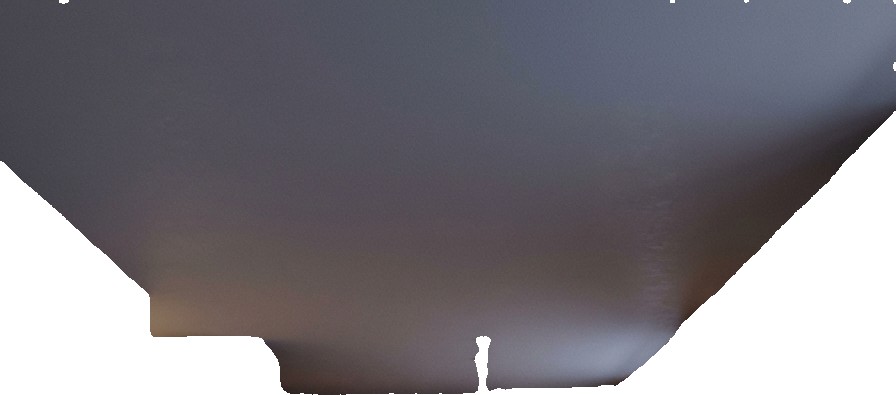
Surface category: ceiling